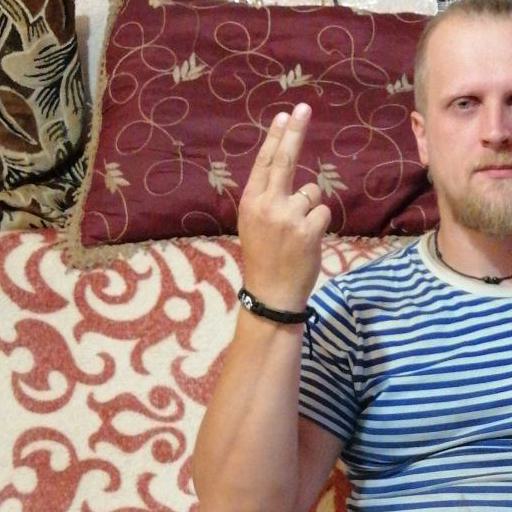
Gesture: two_up_inverted